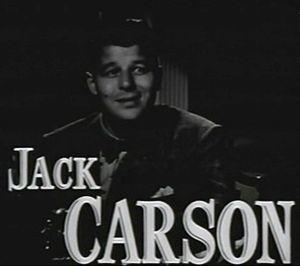
Le Roman de Mildred Pierce est un film américain réalisé par Michael Curtiz, sorti en 1945.